4D-RCS Reference Model Architecture

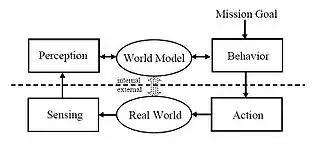
Fundamental structure of a 4D/RCS control loop.

According to Balakirsky (2003) 4D/RCS is an example of deliberative agent architecture. These architectures "include all systems that plan to meet future goal or deadline. In general, these systems plan on a model of the world rather than planning directly on processed sensor output. This may be accomplished by real-time sensors, a priori information, or a combination of the two in order to create a picture or snapshot of the world that is used to update a world model". The course of action of a deliberative agent architecture is based on the world model and the commanded mission goal, see image. This goal "may be a given system state or physical location. To meet the goal systems of this kind attempts to compute a path through a multi-dimensional space contained in the real world".